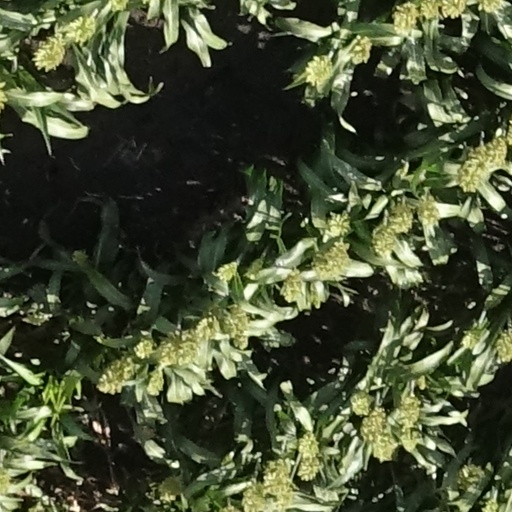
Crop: sorghum